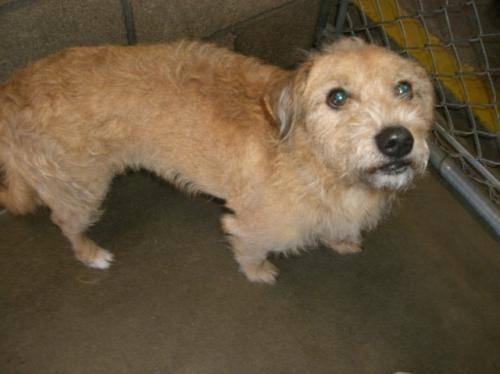
dog